Karel Pippich

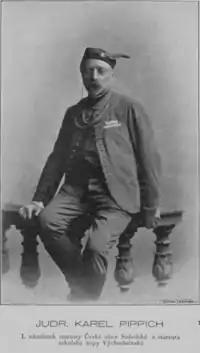
Karel Pippich in 1901

Karel Pippich (21 April 1849 in Zlonice – 29 March 1921 in Chrudim) was a Czech lawyer, Sokol organizer and writer.